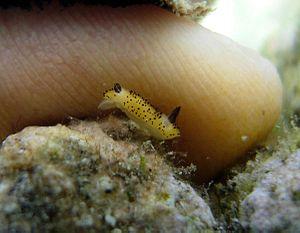
Un Jorunna parva à la Réunion.
Jorunna ou « lapin de mer » est un genre de Nudibranche de la famille des Discodorididae.
L'île de La Réunion est un département d'outre-mer français situé dans le sud-ouest de l'océan Indien.